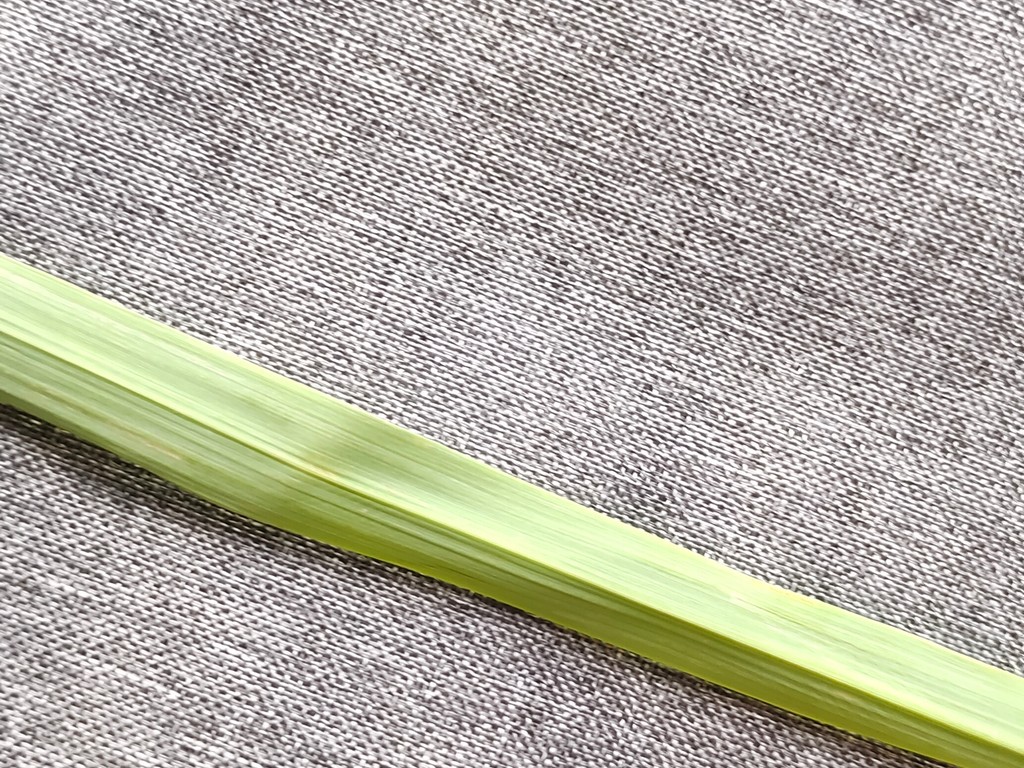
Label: Healthy